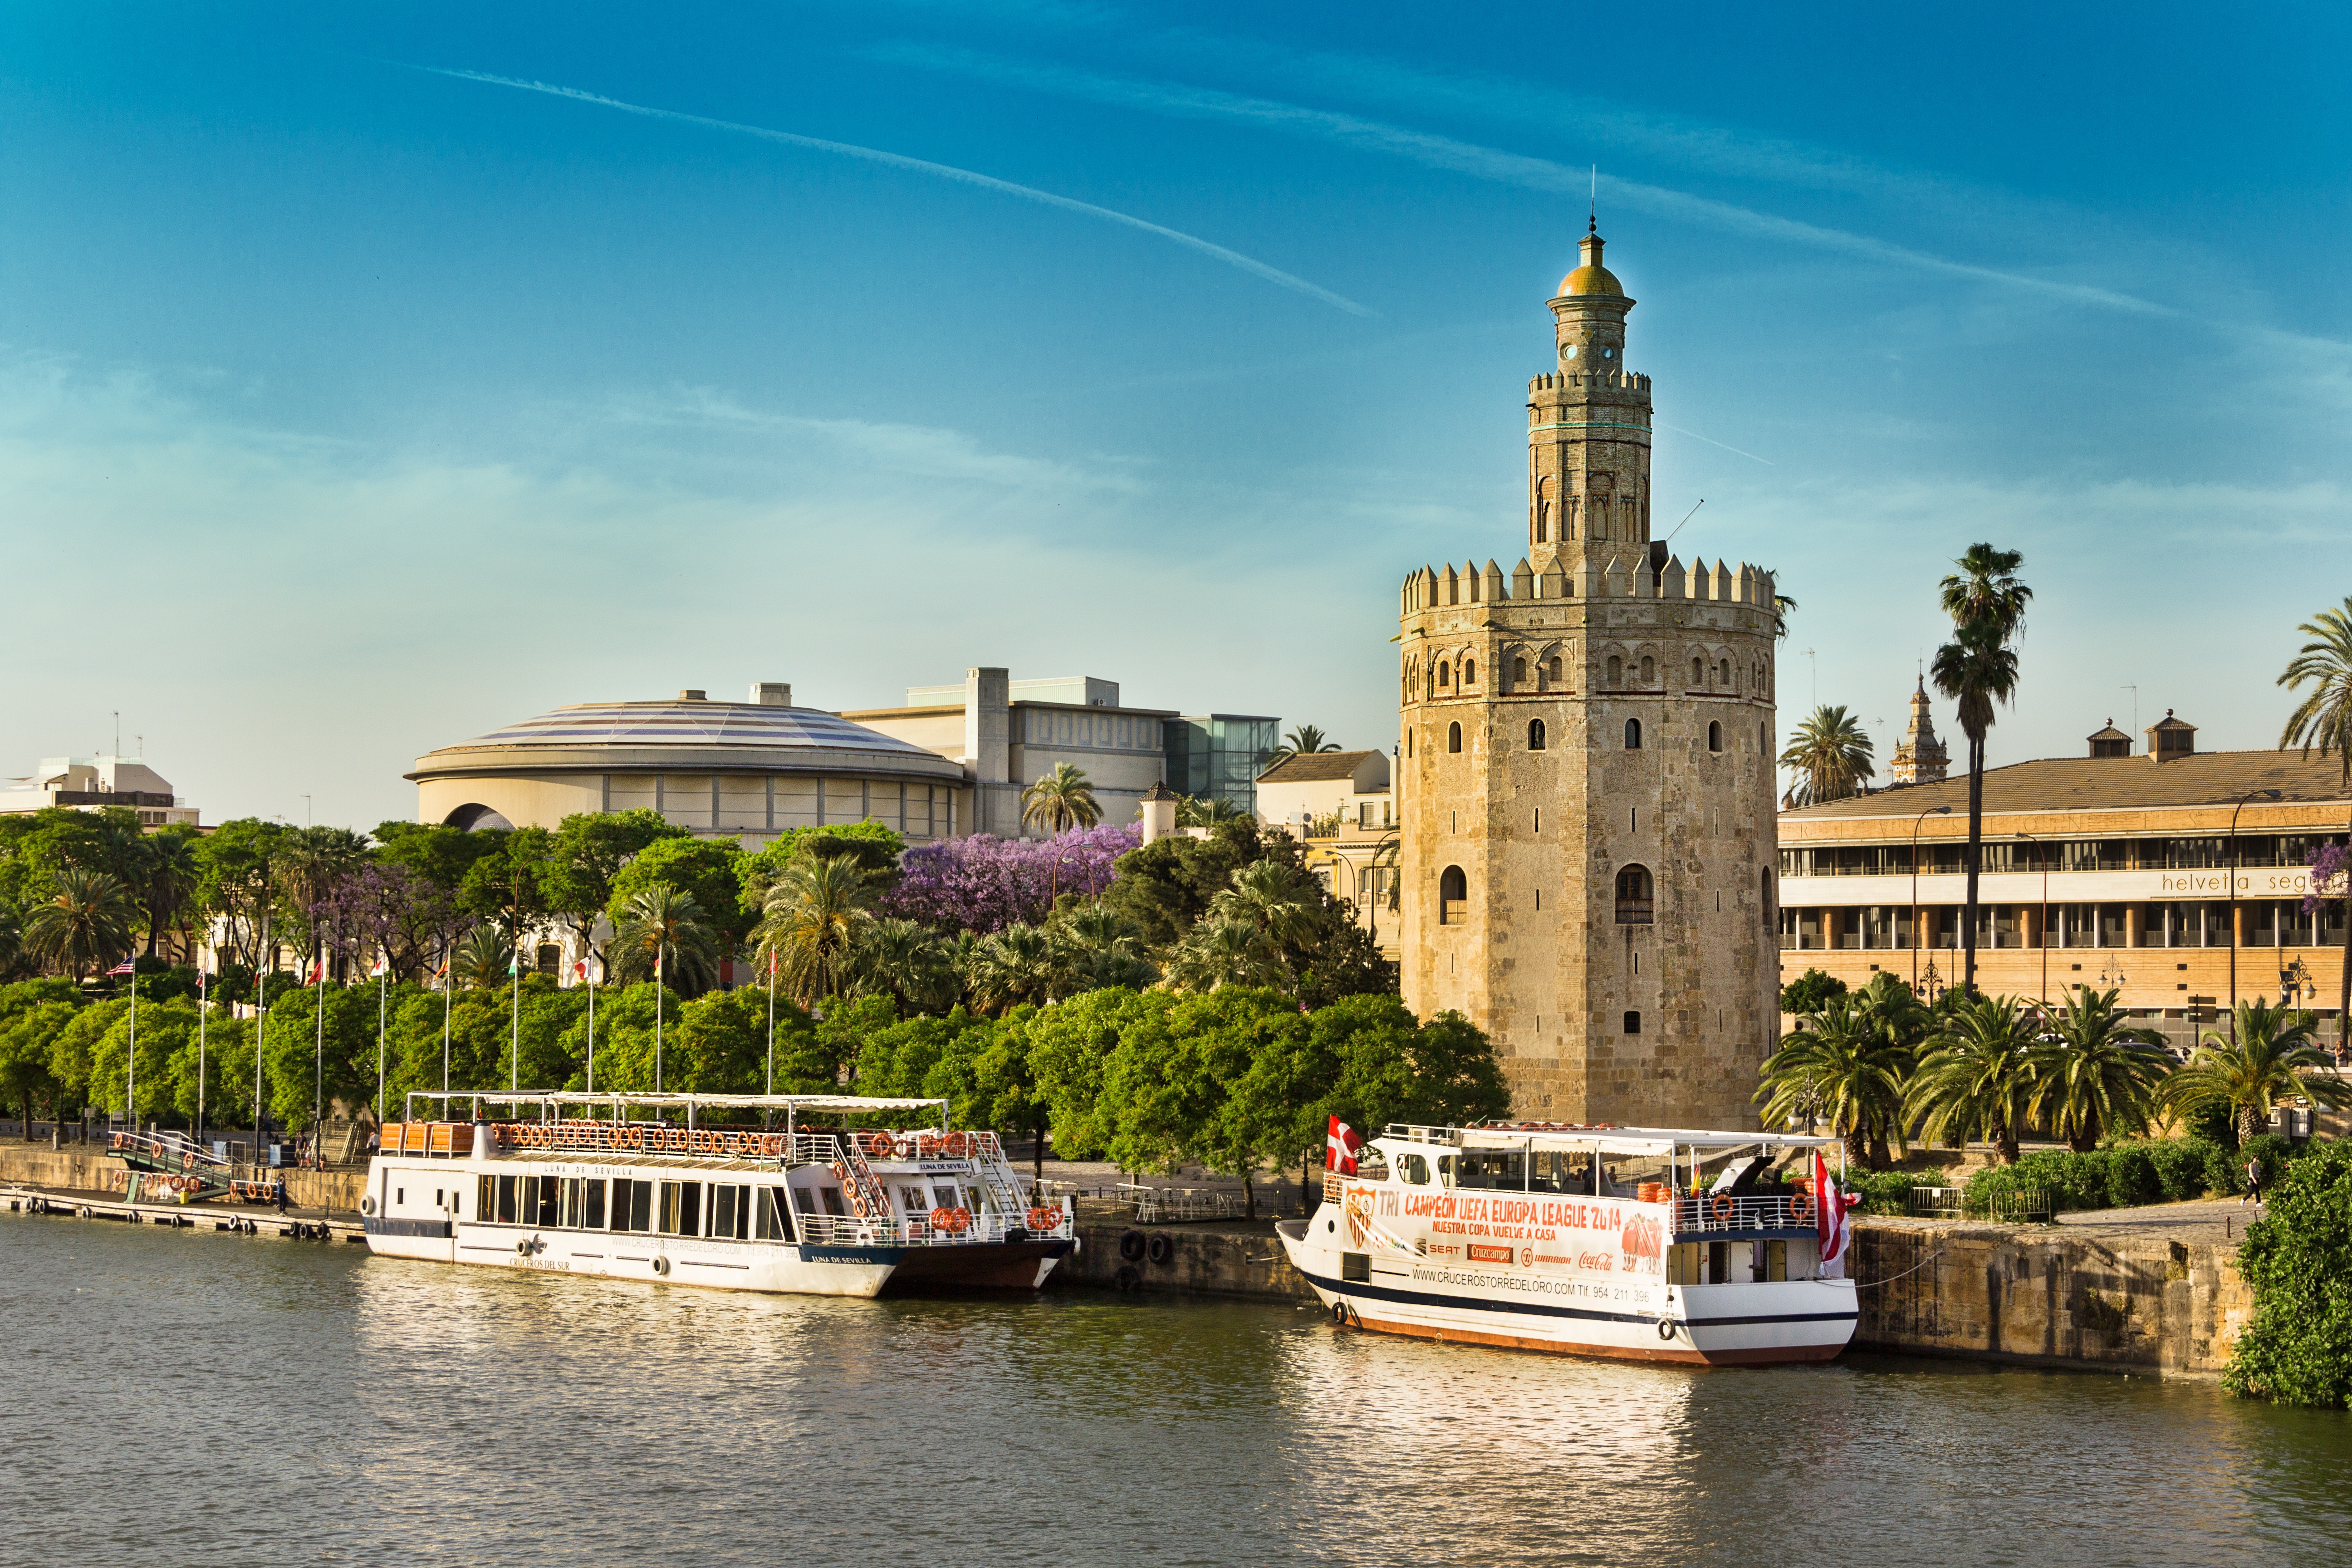
sea, town, river, canal, cityscape, vacation, travel, reflection, vehicle, tower, landmark, tourism, waterway, seville, arabic, guadalquivir, gold tower, jaimepf, mico1996